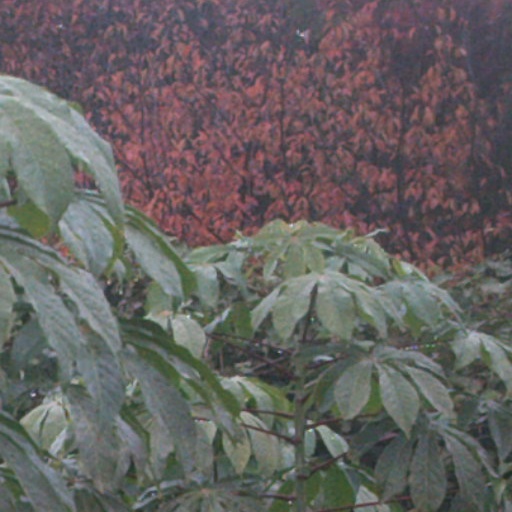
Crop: cassava